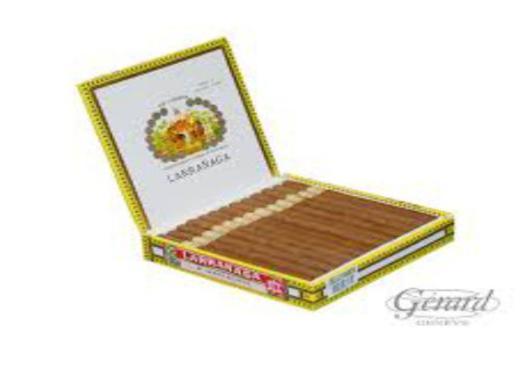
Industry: Necessities